Viktor Chechevatov

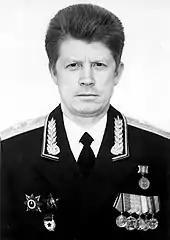
General-Lieutenant Chechevatov

Viktor Stepanovich Chechevatov (born 15 April 1945, Mordovskiy Belyi Klyuch, Ulyanovsk Oblast, Russian SFSR) is a Russian military and public official, Colonel General who served as commander for several military districts in the Soviet Union and Russia, director of the Russian Customs Academy (RTA) and the Military Academy of General Staff.